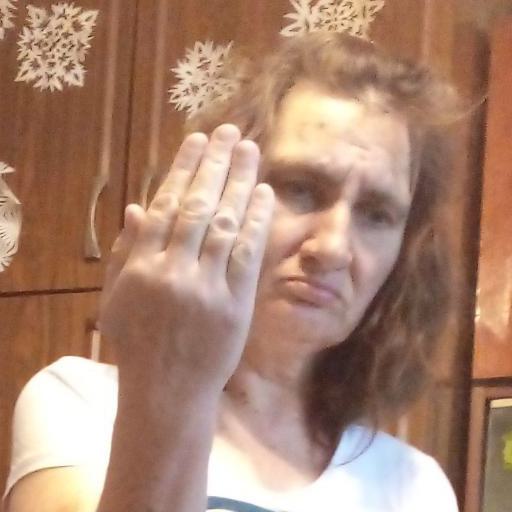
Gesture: stop_inverted